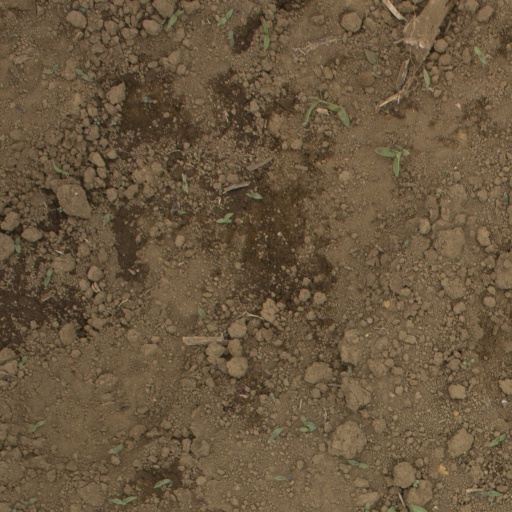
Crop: Jerusalem artichoke